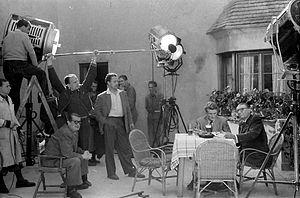
Siegfried Breuer, né le 24 juin 1906 à Vienne et mort le 1ᵉʳ février 1954 à Weende, Göttingen, est un acteur, scénariste et réalisateur autrichien qui a été actif de 1939 à 1953.